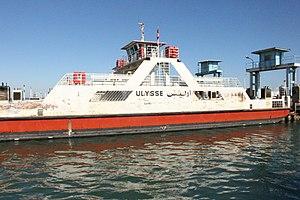
Ajim est une ville tunisienne située au sud-ouest de l'île de Djerba à une vingtaine de kilomètres de Houmt Souk. Elle est le siège d'une délégation rattachée administrativement au gouvernorat de Médenine mais aussi celui d'une municipalité d'une superficie de 119 km² et abritant une population de 24 294.